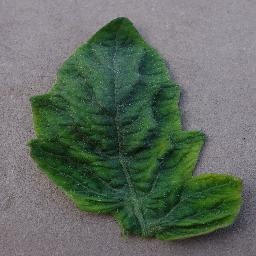
Label: Tomato___Tomato_Yellow_Leaf_Curl_Virus